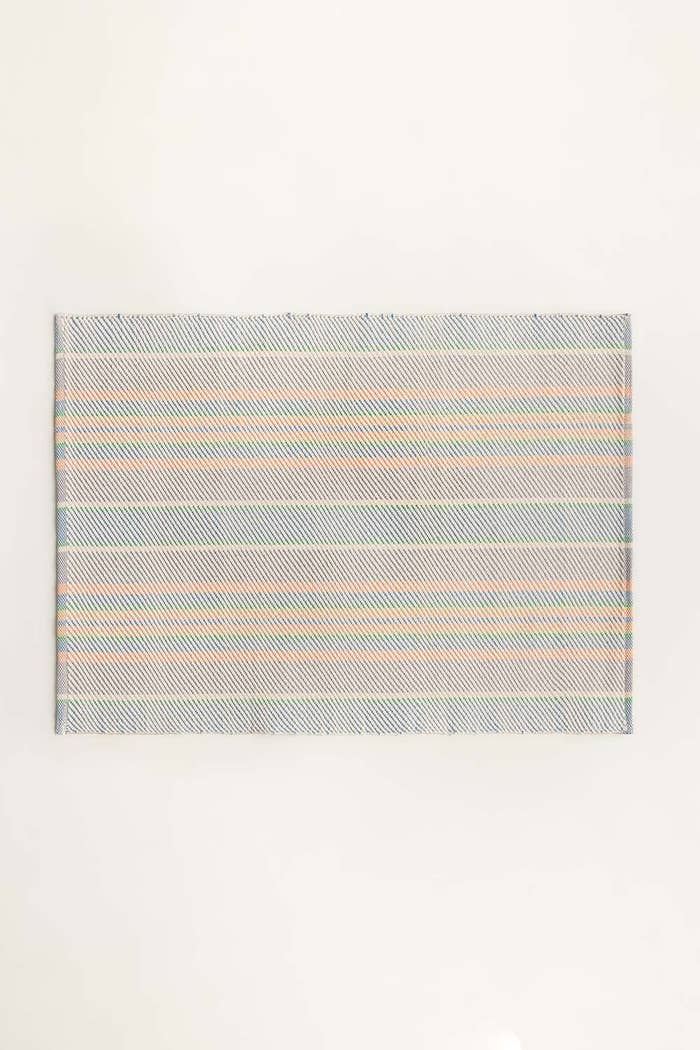
blue multi stripe handkerchief